Migettuwatte Gunananda Thera

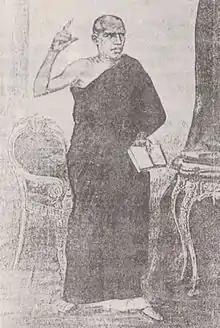
Venerable Migettuwatte Gunananda Thera at Panadura (26 – 28 August 1873) vs Wesleyan Missionary Fathers

Ven. Migettuwatte Gunananda Thera or Mohottiwatte Gunananda Thera (9 February 1823 – 21 September 1890) was a Sri Lankan Sinhala Buddhist orator. He is known for leading the Buddhist side in debates between Buddhists and Christians in Baddegama, Udanwita, Waragoda, Liyanagemulla, Gampola, and Panadura, where the most famous of the debates took place. As a result of the debates, Buddhism in Sri Lanka saw a revival.